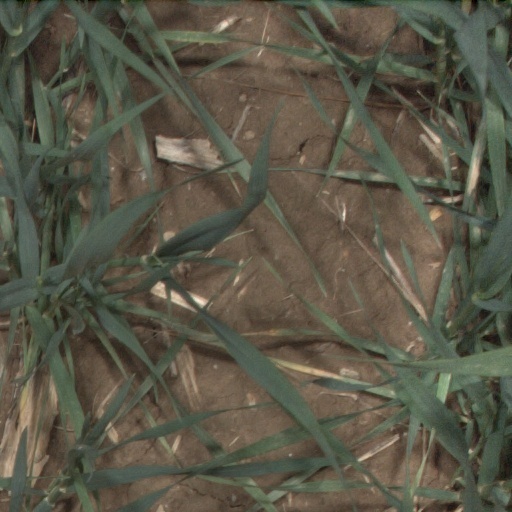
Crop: wheat